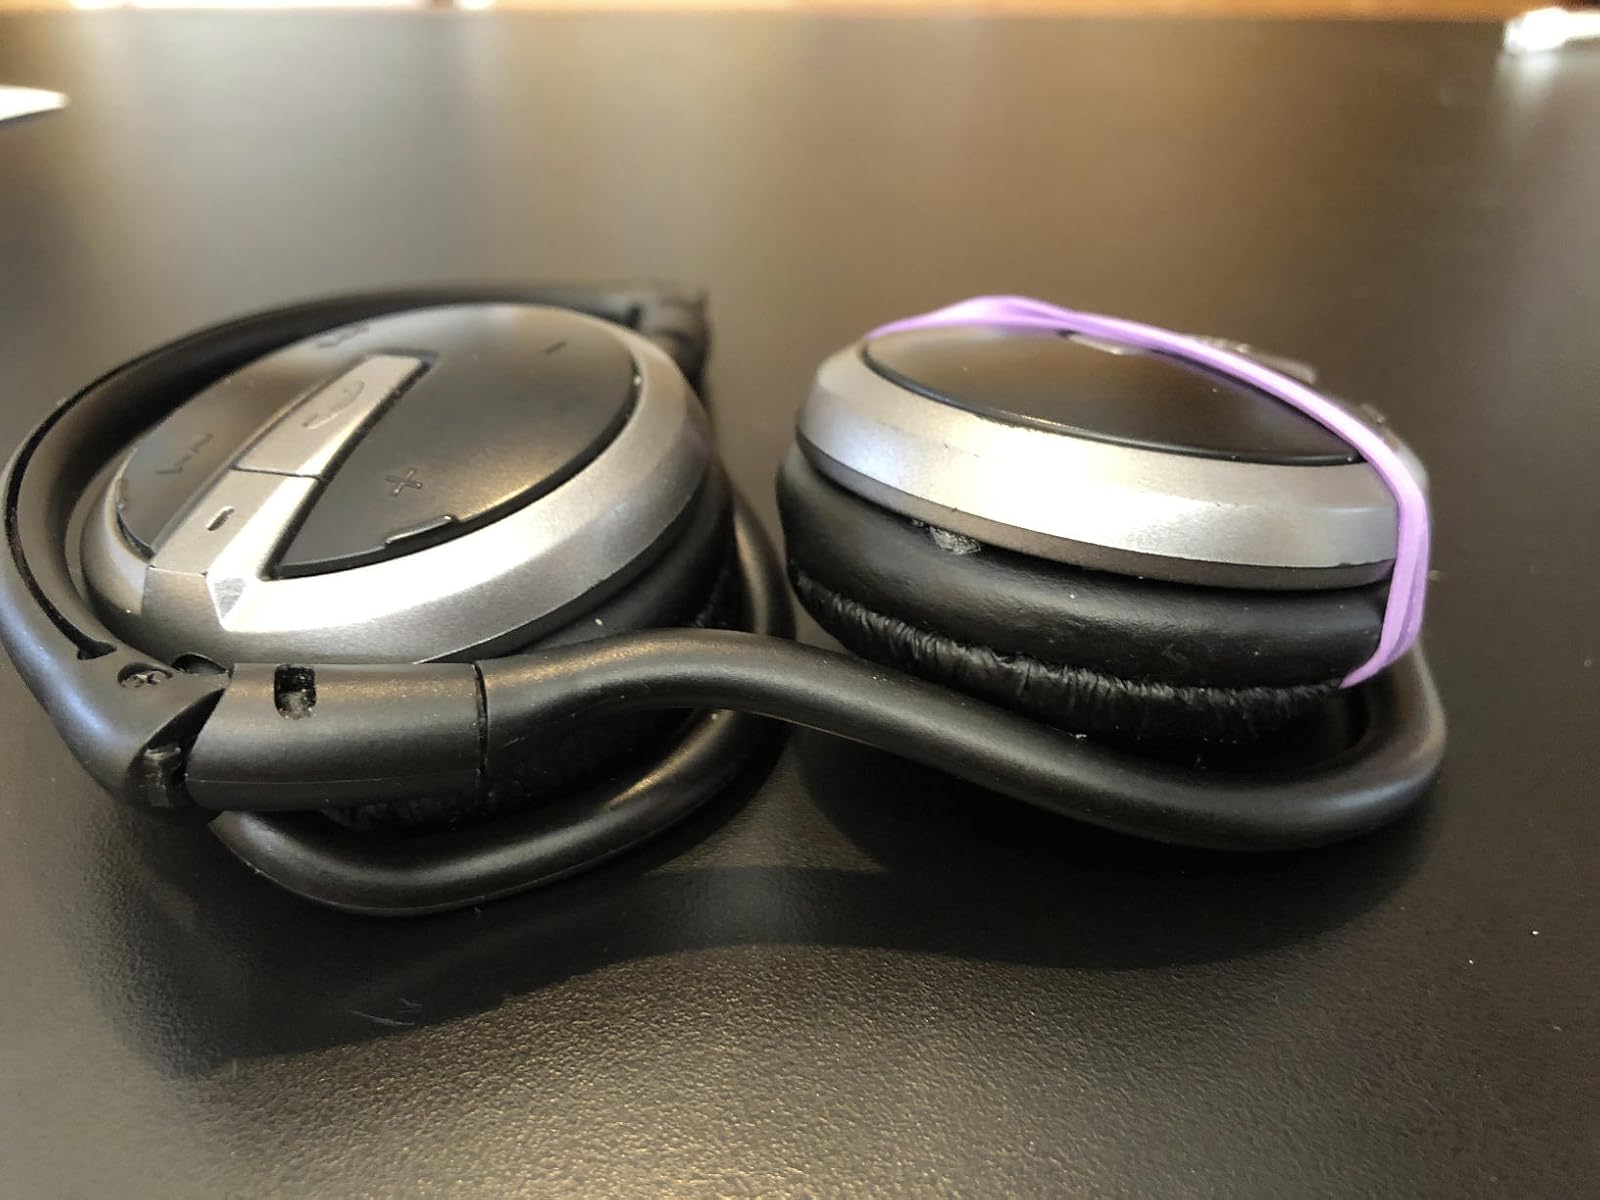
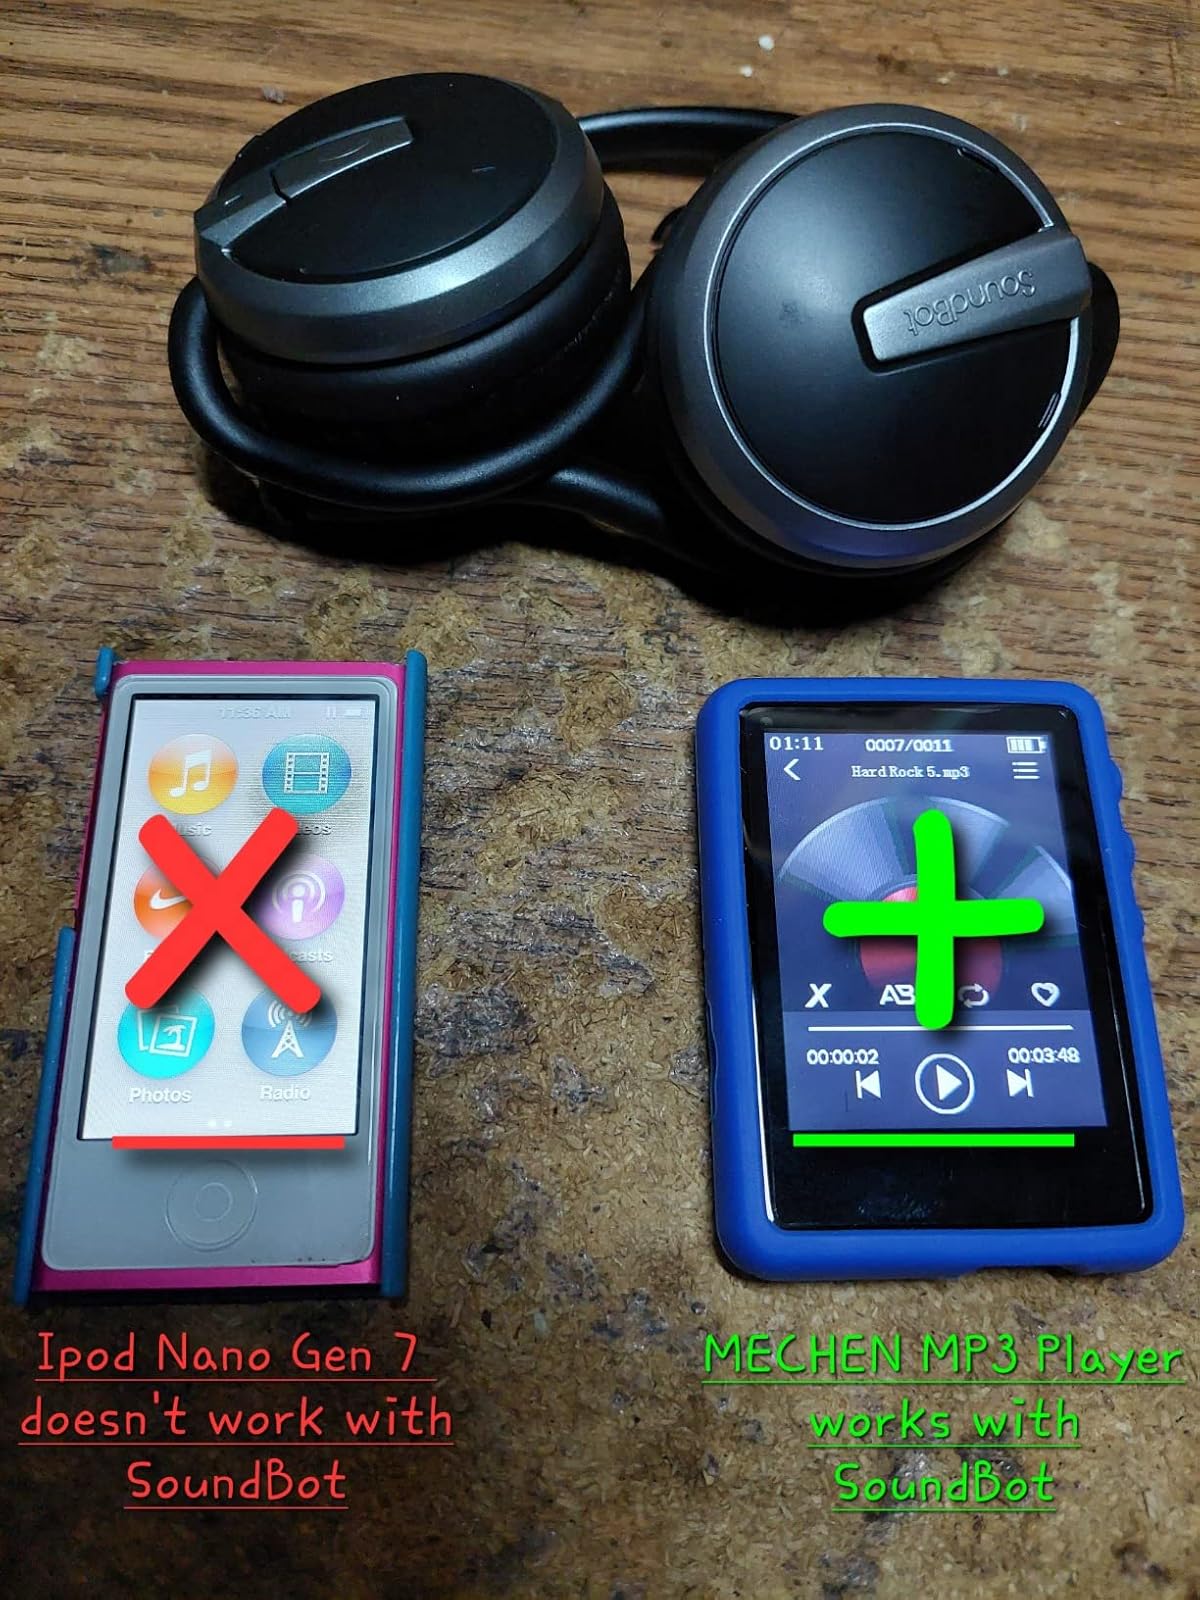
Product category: headphones
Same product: yes